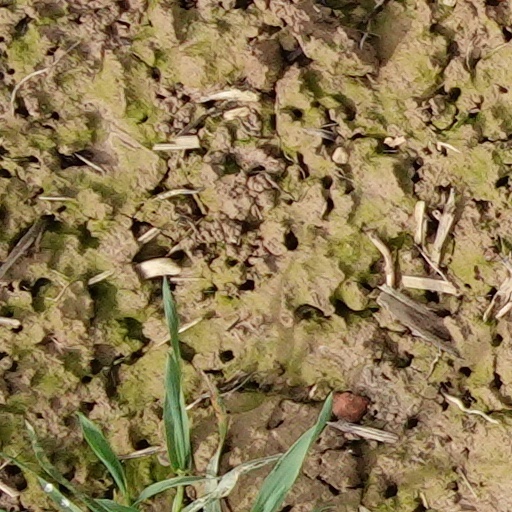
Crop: wheat